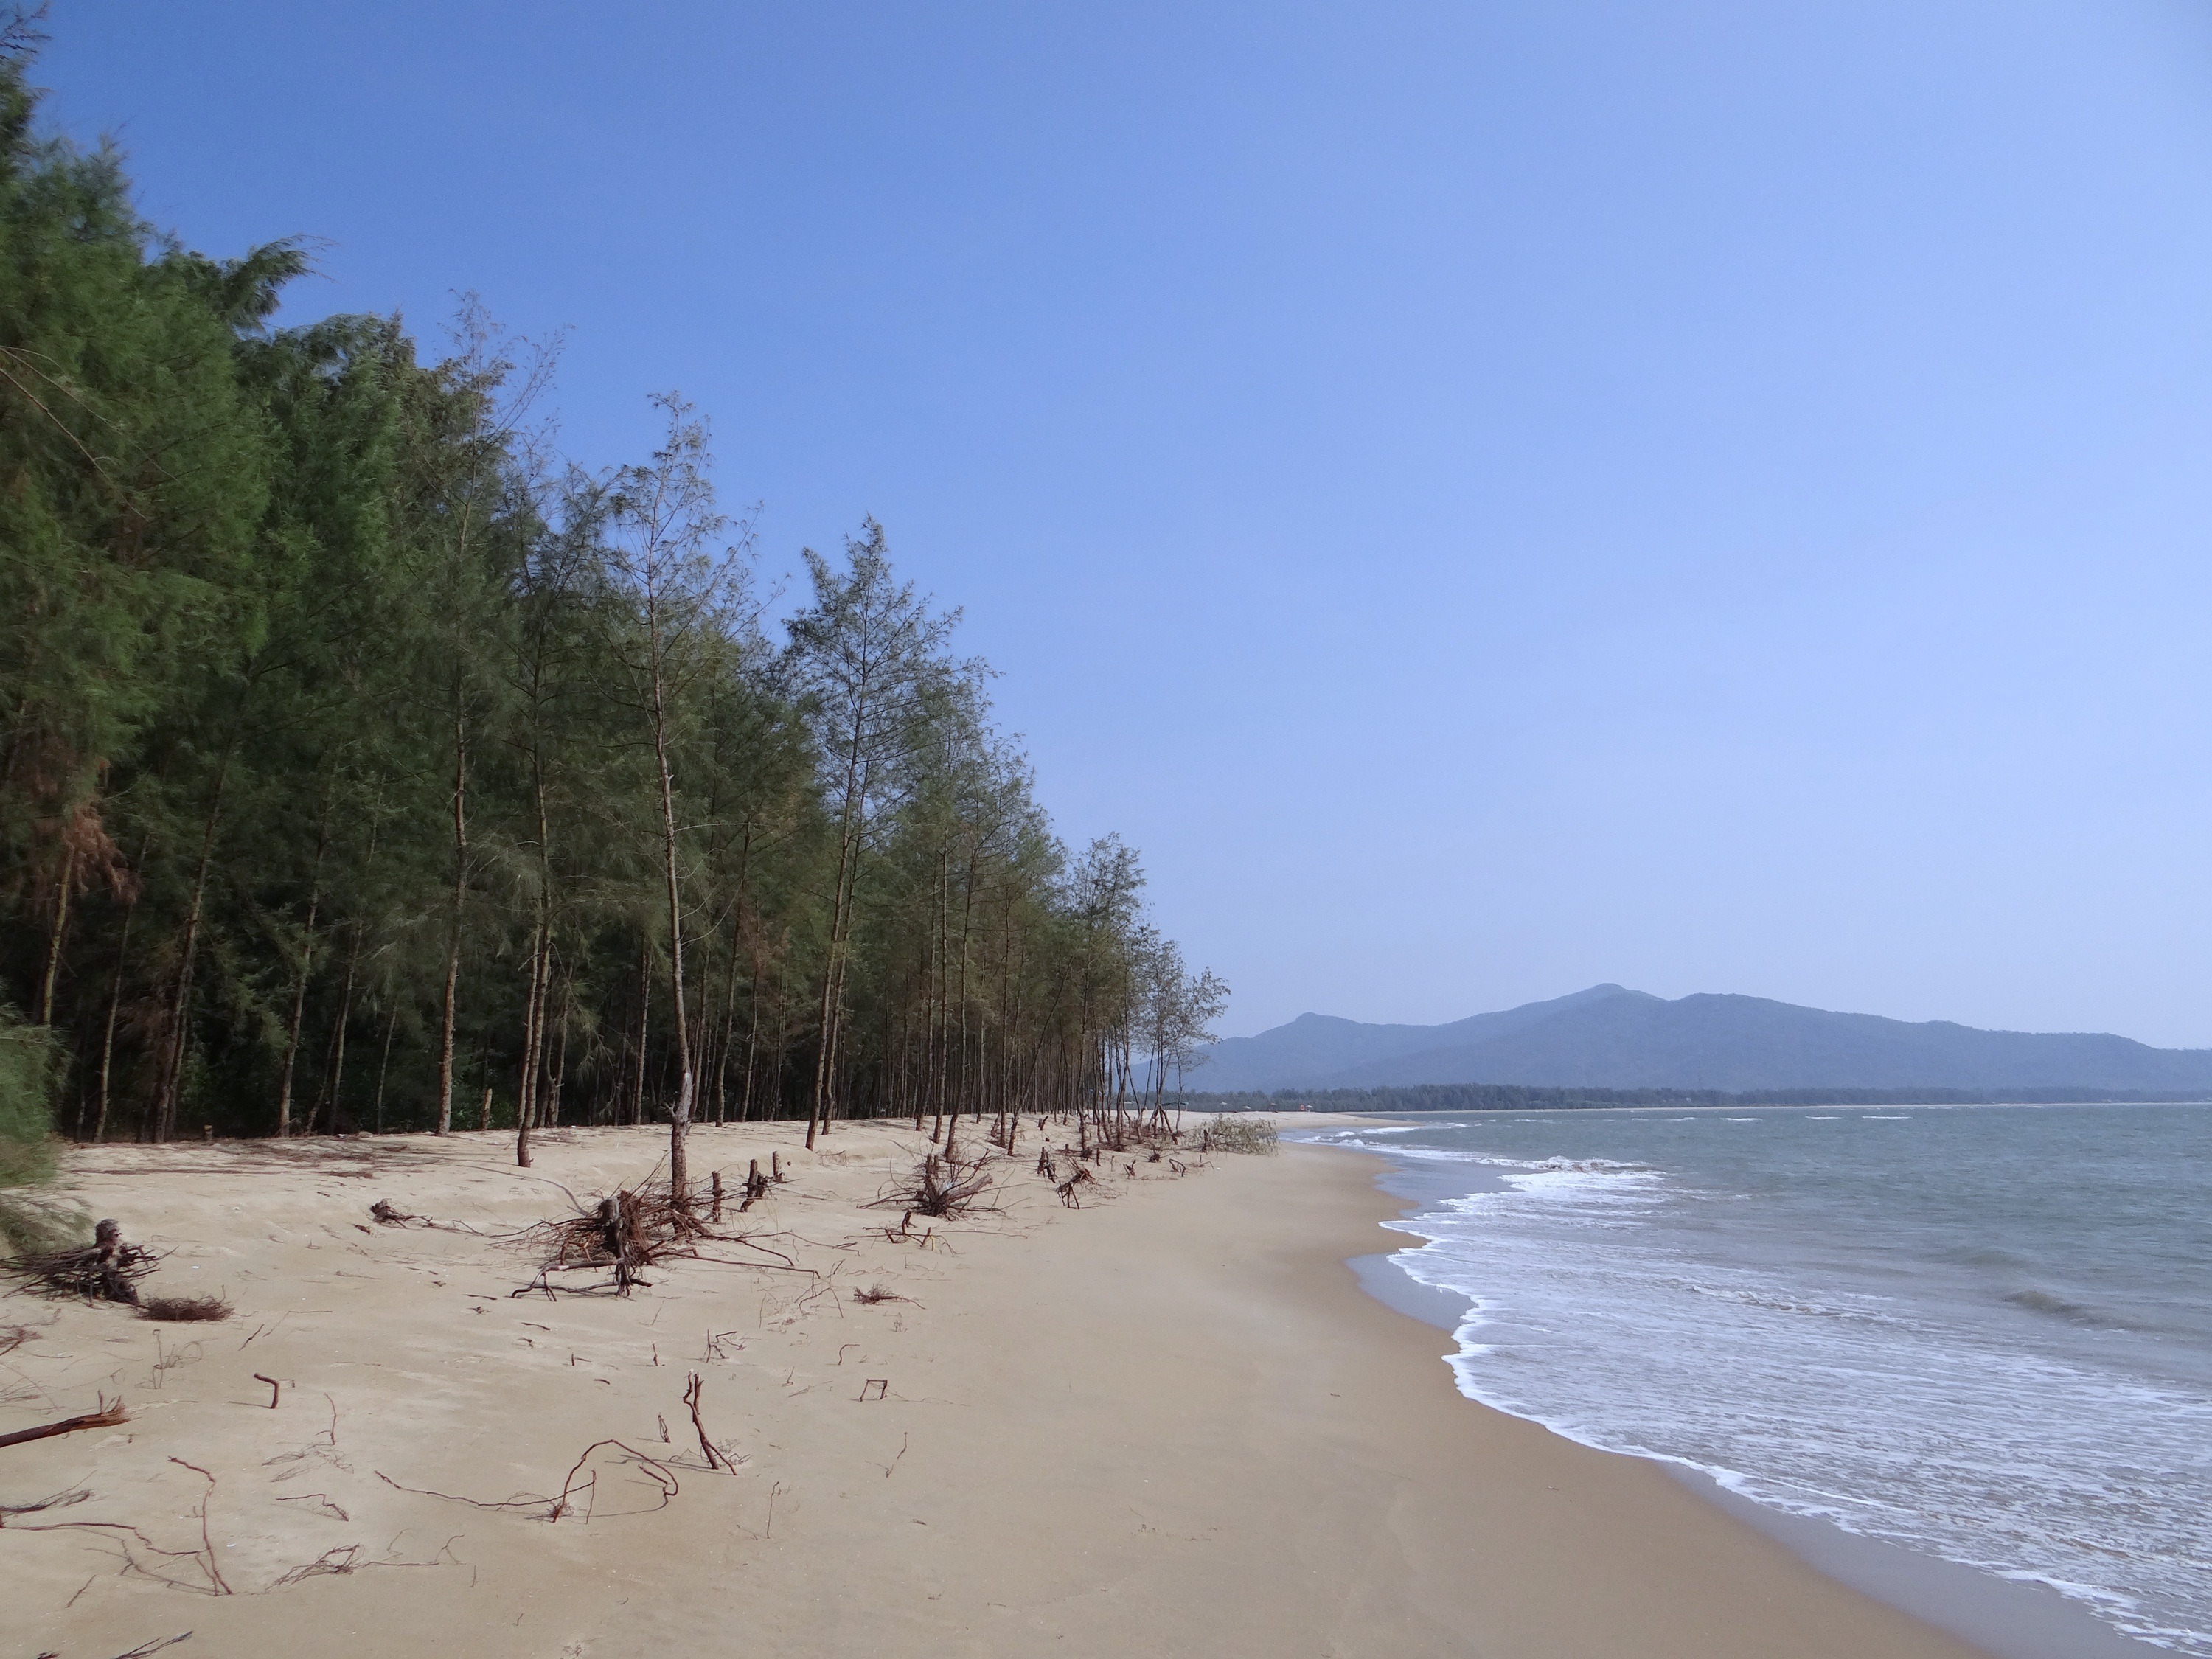
beach, sea, coast, sand, shore, lake, vacation, bay, body of water, white sand, india, habitat, karwar, arabian sea, natural environment, casuarina forest